Moothumbool, New South Wales

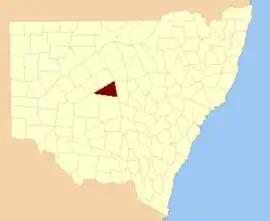
Mouramba County

Moothumbool in central New South Wales is a rural locality of Cobar Shire and a cadasteral parish of in Mouramba County, Australia. The parish is centered on the Balowra Conservation Area and nearby Nangerybang Conservation Area.